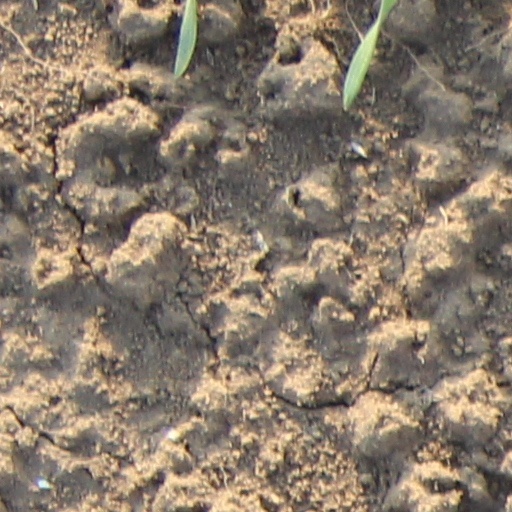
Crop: wheat